Sky position (RA, Dec in degrees): 158.076, 4.109
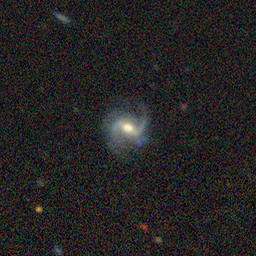
Galaxy morphology: Barred Spiral Galaxies